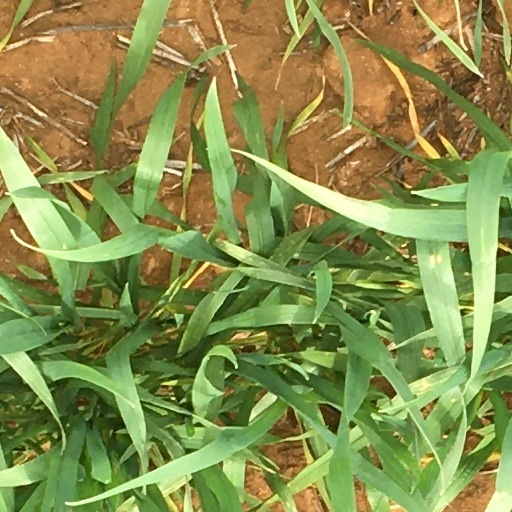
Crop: wheat